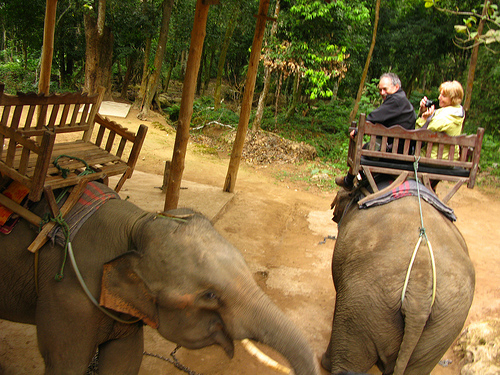
question: どんな動物が写っていますか。
answer: 象が写っています。

question: 象は何頭写っていますか。
answer: ２頭写っています。

question: 左の象の上には何がありますか。
answer: 人が乗るために椅子があります。

question: 右側に写っている象にはどんな生物が乗っていますか。
answer: 人が乗っています。

question: 右側の象にはどれくらいの数の人が乗っていますか。
answer: 二人乗っています。

question: 象に乗っている左側の人は、どんな色の服を着ていますか。
answer: 黒い服を着ています。

question: 象に乗っている右側の人物は、何色の服を着ています。
answer: 黄色です。

question: 左の象の牙は何本写っていますか。
answer: 一本写っています。